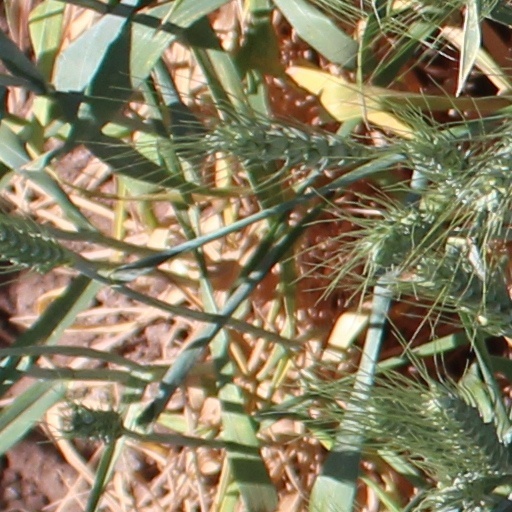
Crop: wheat